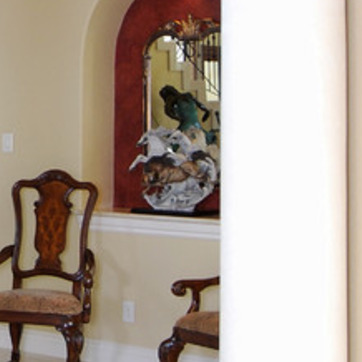
Material: ceramic